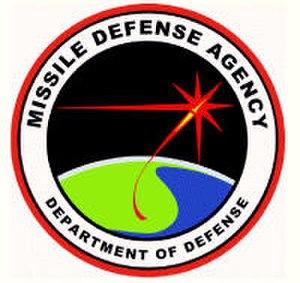
La Missile defense, anciennement « National missile defense », appelée communément « bouclier antimissile », est un système de défense antimissile comprenant des radars et des missiles, et qui a pour but de détecter et de détruire les missiles balistiques ennemis dirigés vers le territoire des États-Unis et de certains de leurs alliés. En fonction depuis novembre 2004, le programme s'étend jusqu'aux années 2020.
La militarisation de l'espace désigne le développement d'armes et de techniques militaires dans l'espace.